Teo San Jose

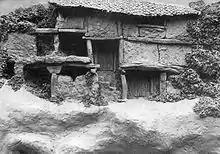
high relief murals clay baked at in a gas. Popular arquitecture texture nº28

From his very beginning (1987–1990) San José set off with the sole idea of working with light and shadows and also with textures. This idea lead him work exclusively with the yellowish clay of Castilla (center Spain) for years and to undertake high relief murals following a hyperrealist technique of great impact. The clay is baked at in a gas oven with the carbonation technique.